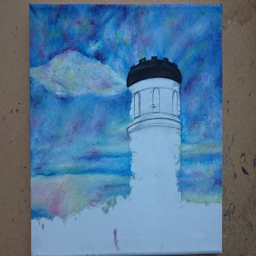
showing the sky and top of the temple